Edith Ewing Bouvier Beale

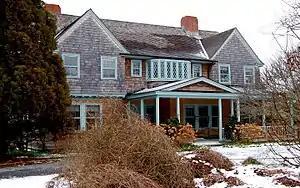
Grey Gardens in January 2009

In October 1971, police raided Grey Gardens and found the house "full of litter, rife with the odor of cats and in violation of various local ordinances". The Suffolk County, New York, Board of Health prepared to evict Beale and "Little Edie" due to the unsafe condition of the property. Following the publicity, Beale's family paid a reported $30,000 to refurbish the property, settle back taxes, and give Beale and "Little Edie" a stipend (the two women's trust fund income had run out some years before). The eviction proceedings were dropped.